Hardcore Holly

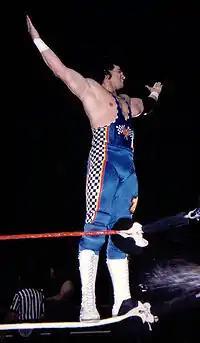
Bob "Spark Plug" Holly in 1996

In 1991, Holly made his initial appearance in the World Wrestling Federation (WWF). Again, he was portrayed as a jobber using the name "Bob Holly". His sole match was teaming with Mike Sample in a loss to The Bushwhackers on the March 30 edition of "WWF Superstars" (match was taped on March 11 in Pensacola, Florida).